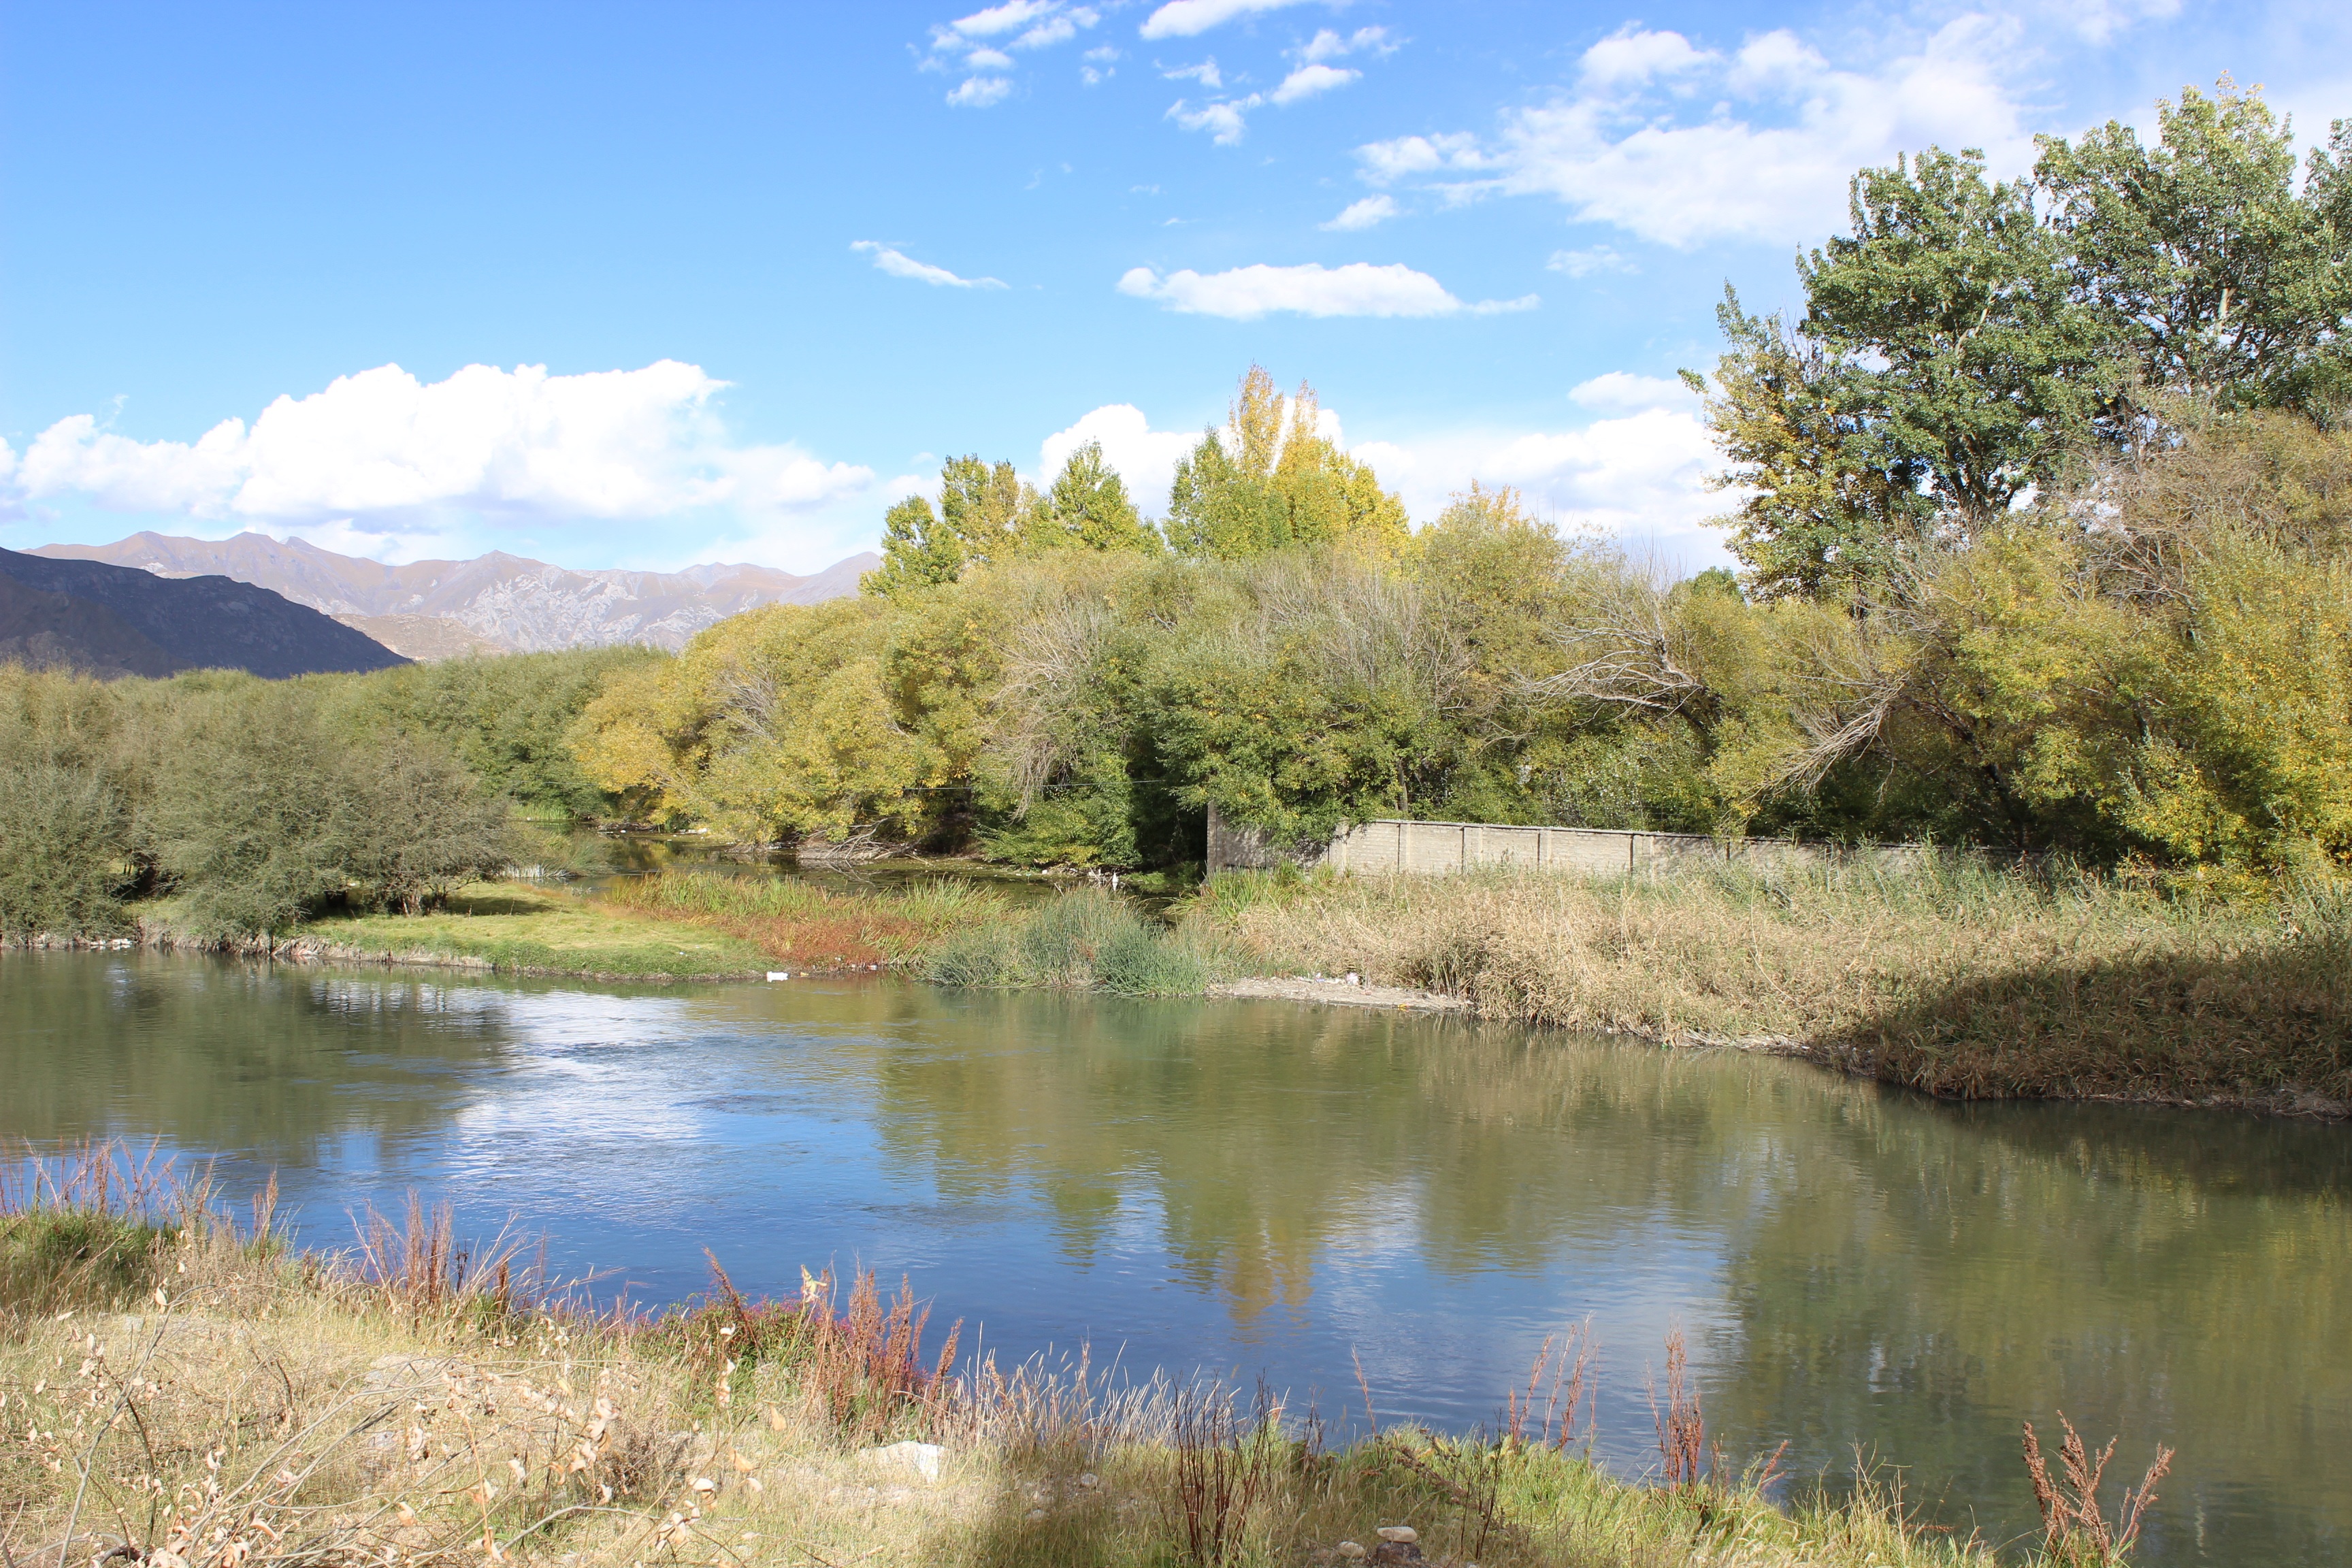
landscape, wilderness, cloud, sky, meadow, lake, river, pond, reflection, reservoir, waterway, tibet, woods, bank, wetland, floodplain, loch, ecosystem, lhasa, the scenery, tarn, nature reserve, fish pond